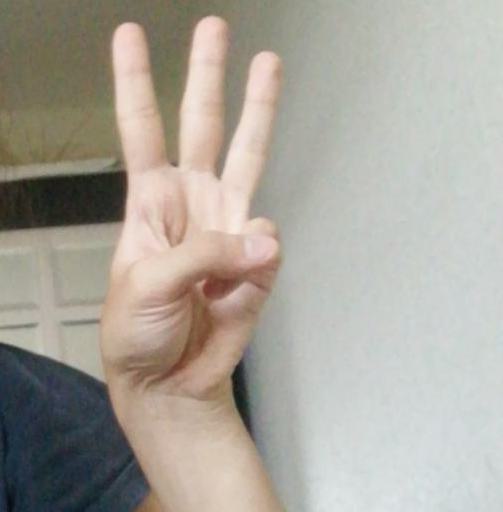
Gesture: three